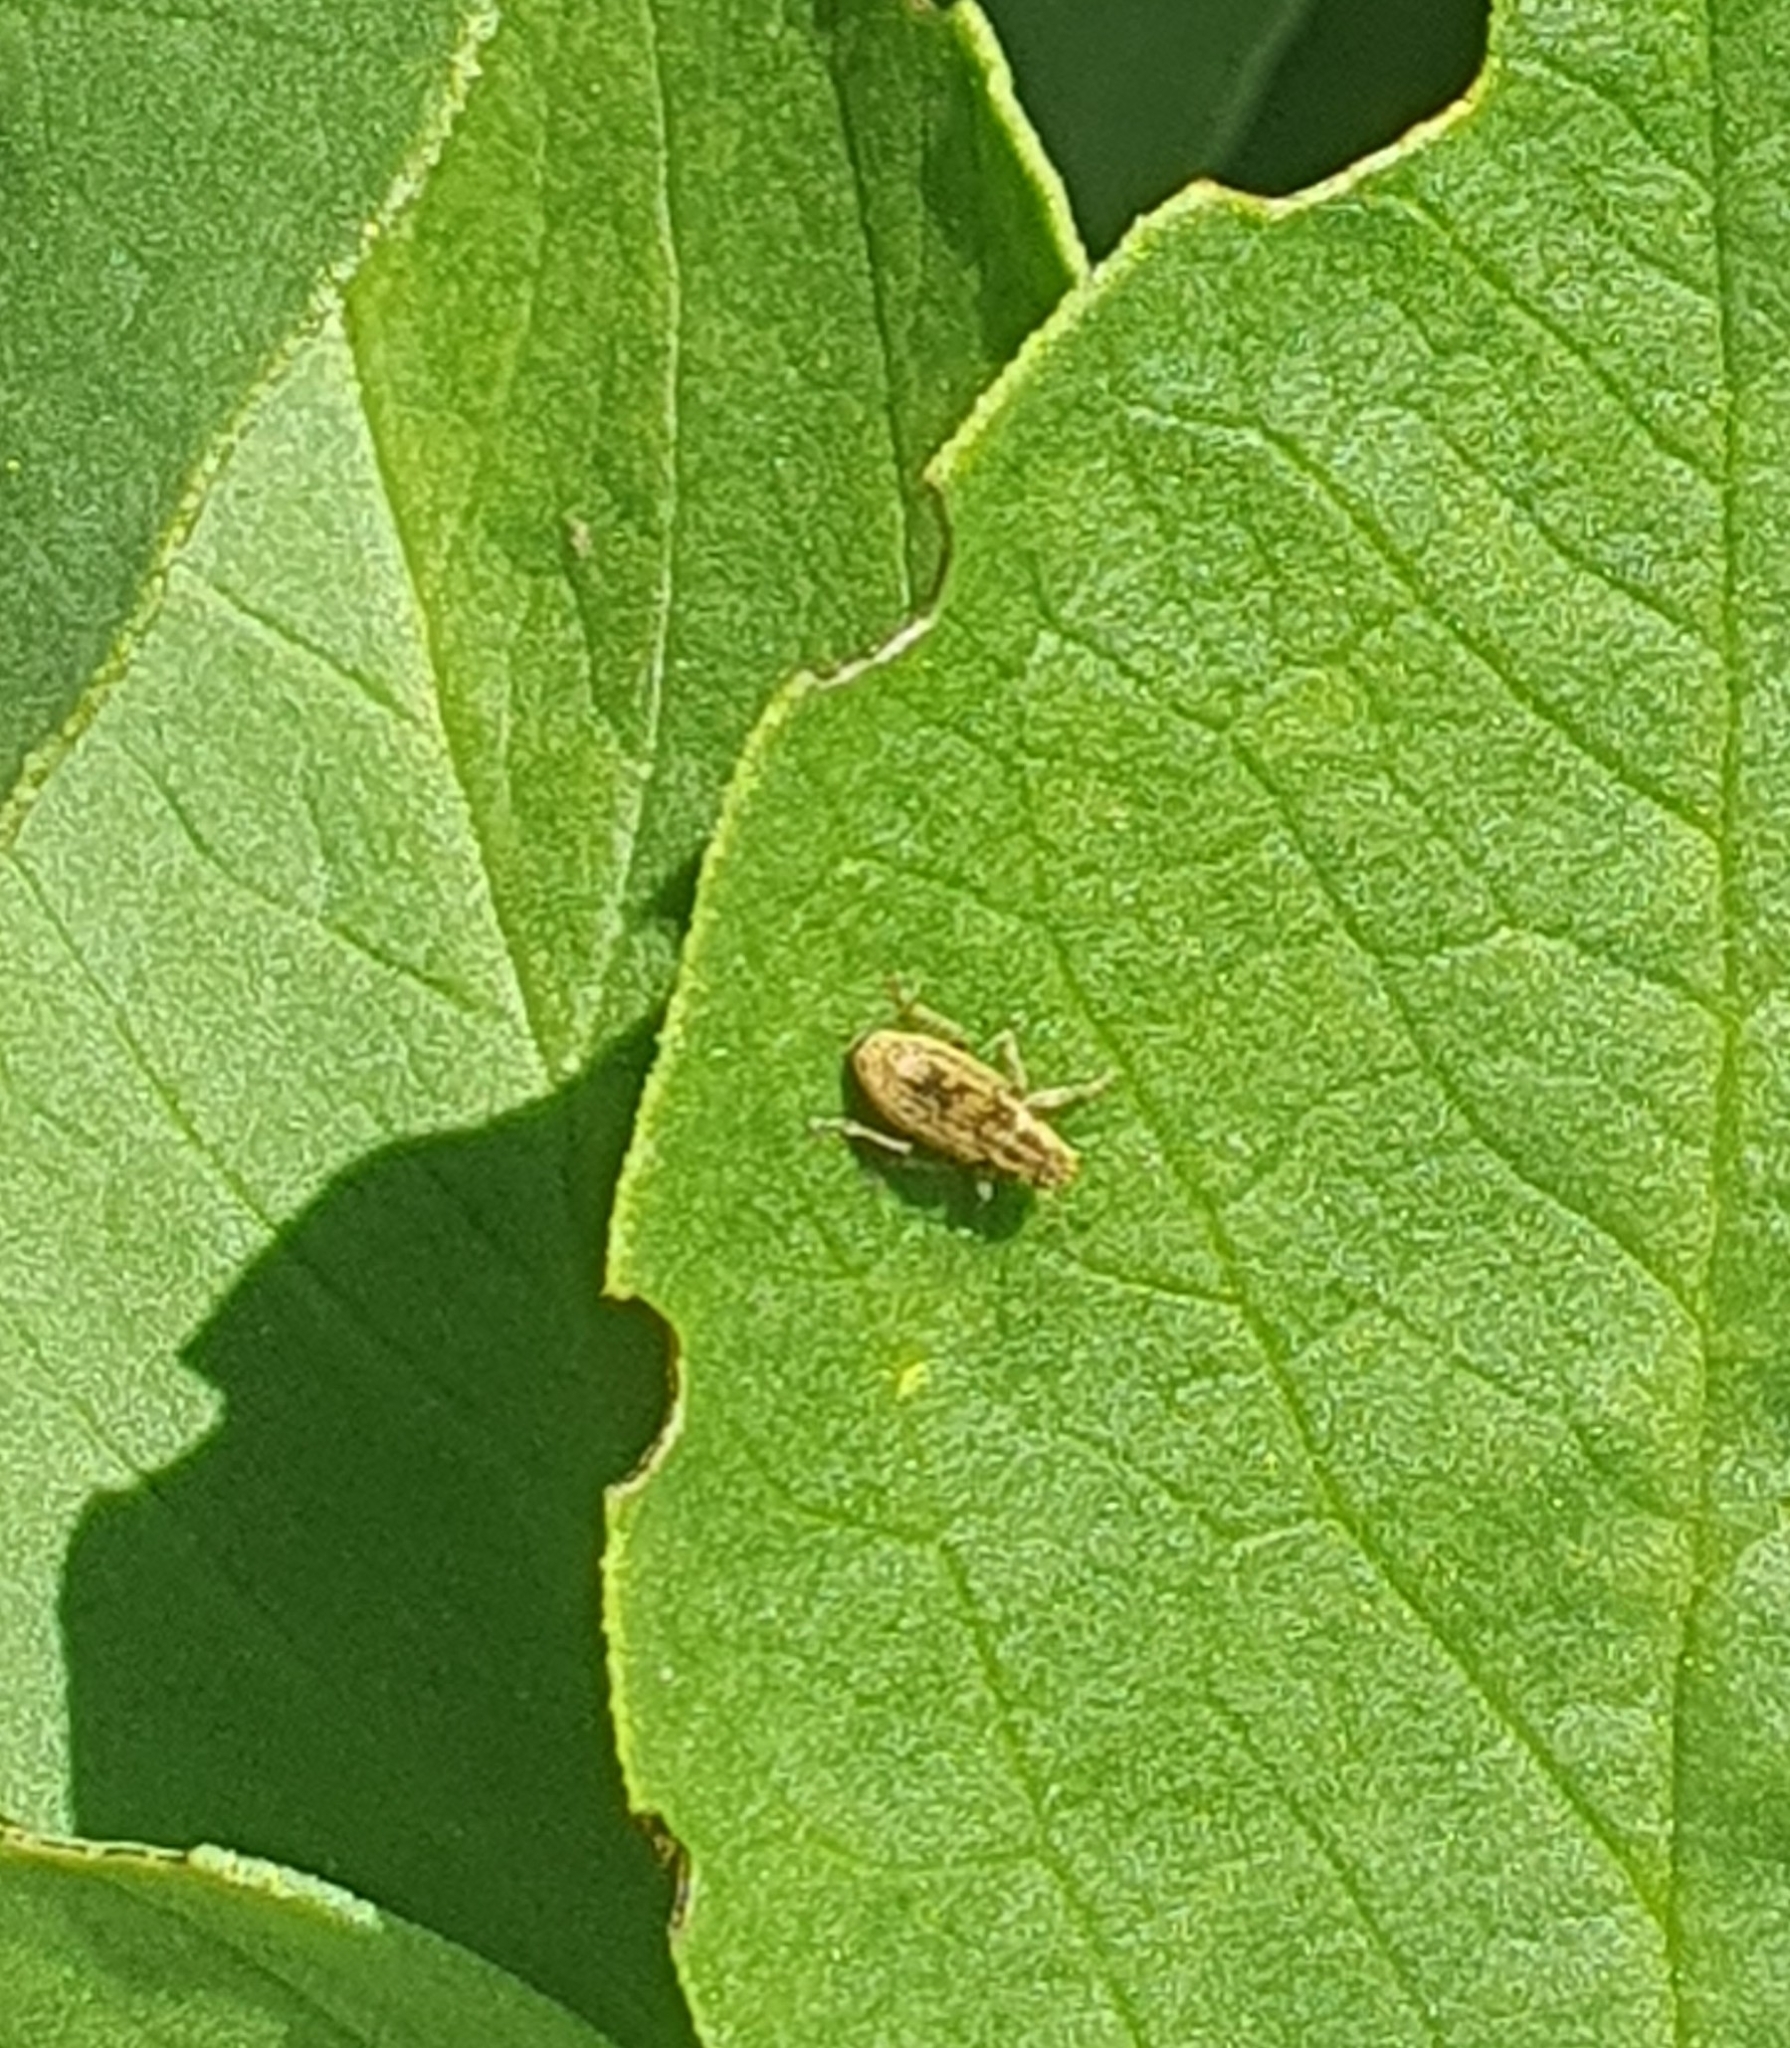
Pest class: pea_leaf_weevil